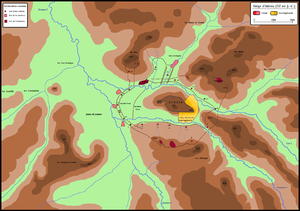
La guerre des Gaules est une série de campagnes militaires menées par le proconsul romain Jules César contre plusieurs tribus gauloises. La guerre de Rome contre ces tribus dure de 58 à 51-50 av. J.-C., et aboutit à la décisive bataille d'Alésia en 52 av. J.-C., qui mène à l'expansion de la République romaine sur l'ensemble de la Gaule.
Le siège d'Alésia est une bataille décisive de la fin de la guerre des Gaules qui voit la défaite d'une coalition de peuples gaulois menée par Vercingétorix face à l'armée romaine de Jules César. Elle se déroule entre les mois de juillet et de septembre 52 av. J.-C.
Marc Antoine, en latin Marcus Antonius, est un homme politique et militaire romain, né le 14 janvier 83 av. J.-C. et mort le 1ᵉʳ août 30 av. J.-C.